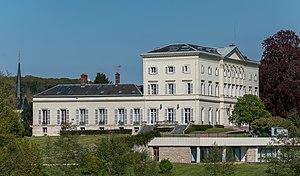
HEC Paris
HEC Paris, Jouy-en-Josas set fra sydvest
HEC Paris er en europæisk business school med campusser i Paris, Jouy-en-Josas, og Doha. Skolen blev grundlagt i 1881. HEC Paris blev placeret på en 2. plads blandt de europæiske business schools i 2015 af Financial Times. I 2015 blev HEC Paris Master in Management-program placeret på en 2. plads på verdensplan af Financial Times. HEC Paris har ligeledes fået en 3. plads på verdensplan for dens Executive MBA. Skolens MEB - Master in European Business-program minder om en fuldtids-MBA, men med en tværkulturel tilgang. HEC Paris har ligeledes et PhD-program såvel som adskillige Master-programmer inden for specifikke managementområder, såsom marketing, finans eller iværksætteri.